Province of Pomerania (1653–1815)

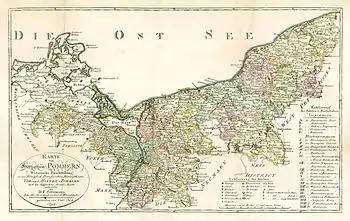
Duchy of "Hither and Farther Pomerania" around the year of 1794.

After the Battle of Zorndorf in 1759 (Seven Years' War), Russian troops made their way into Pomerania and laid a siege on Kolberg. When Kolberg withstood, the Russian troops ravaged Farther Pomerania. Sweden and Russia invaded Brandenburgian Pomerania throughout the years 1760 and 1761. Kolberg was again made a target, withstood a second siege, but not the third one in 1761. In the winter of the same year, the Russian troops made Farther Pomerania their winter refuge. In 1762, Prussia made peace with Sweden and Russia.